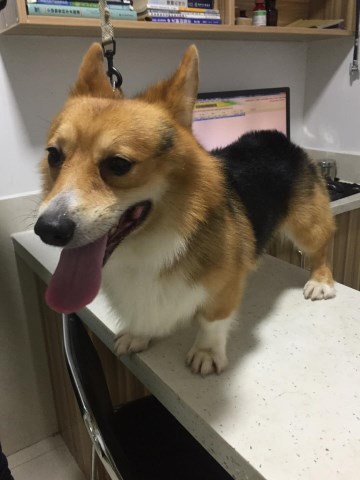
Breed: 2909-n000116-Cardigan